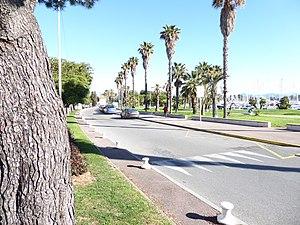
Voici par ordre alphabétique les principaux noms de rues, chemins, boulevards, avenues, places et quartiers de Antibes, commune des Alpes-Maritimes. L'article propose aussi des explications toponymiques.